CS 22

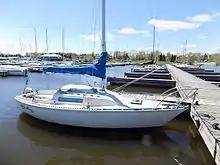
CS 22

The CS 22 is a small recreational sailboat, built predominantly of fibreglass, with wood trim. It has a fractional sloop rig, a transom-hung rudder and a retractable centreboard with a stub keel. It displaces and carries of ballast.